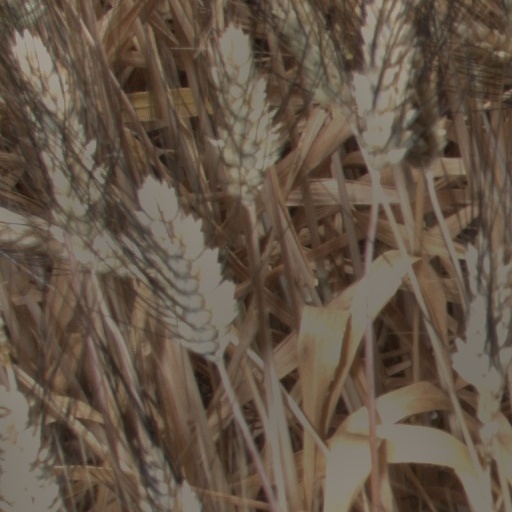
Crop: wheat